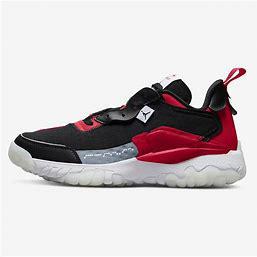
Brand: Jordan
Model: Delta